Protection of the Holy Virgin Memorial Church

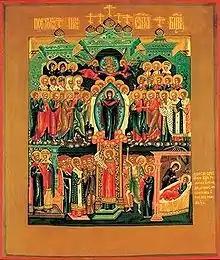
Icon of the Protection, 19th century, Russia "Intercession of the Theotokos".

By the mid-sixties, the Russian community in Ottawa decided to organize its own Orthodox parish. With the